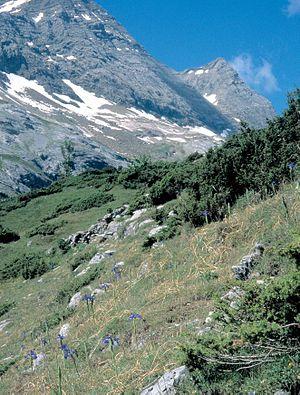
Iris latifolia, l'Iris des Pyrénées ou Iris à larges feuilles, est une plante herbacée de la famille des Iridaceae.